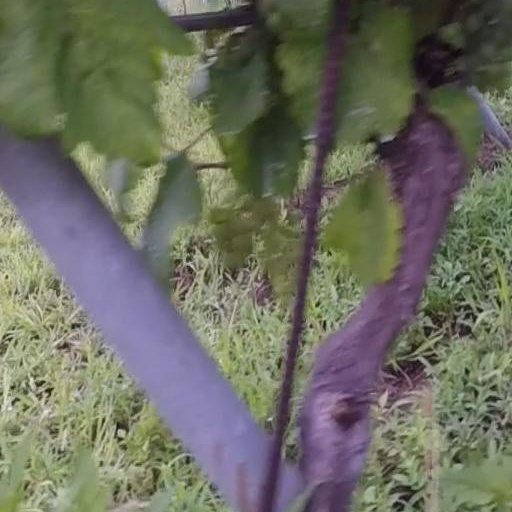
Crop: grape